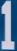
Number: 1